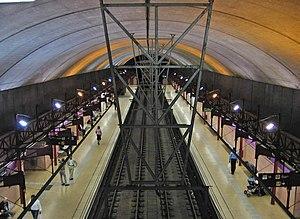
La Pau est une station terminus de la ligne L4 et une station de passage de la ligne L2 du Métro de Barcelone. Elle est située à Sant Martí, district de Barcelone en Catalogne.